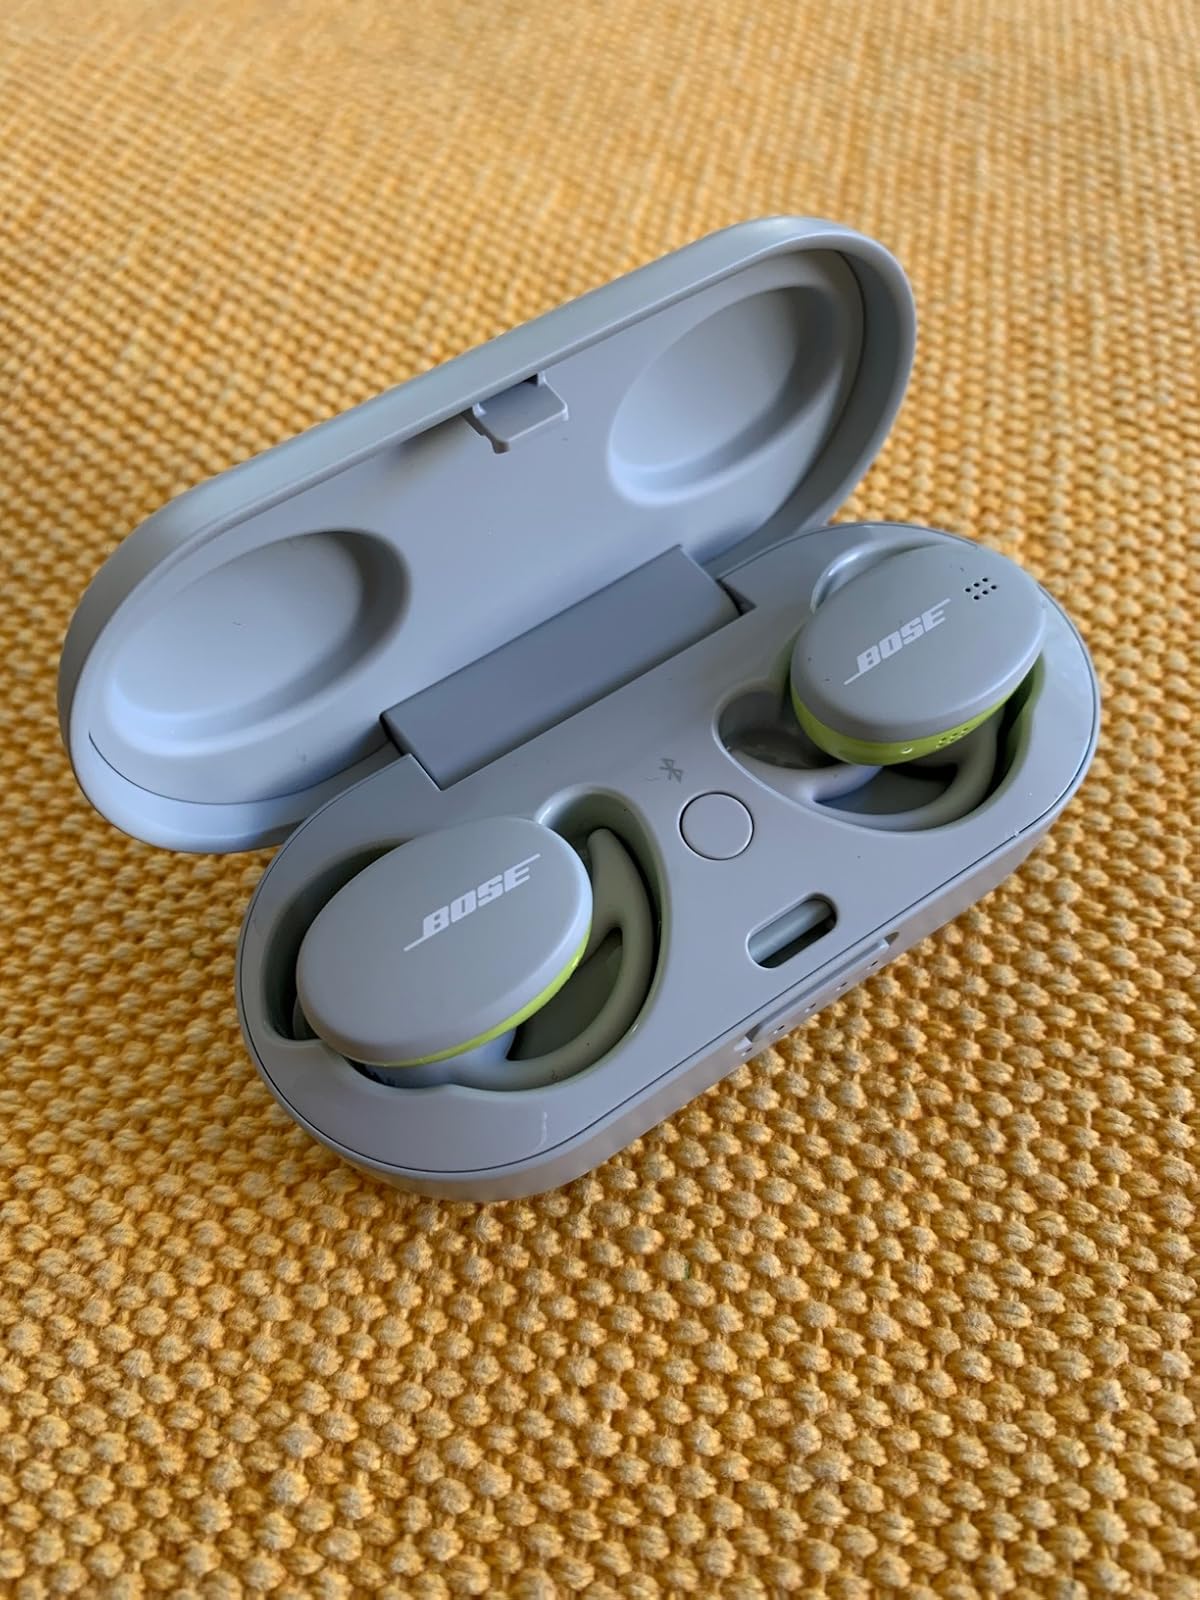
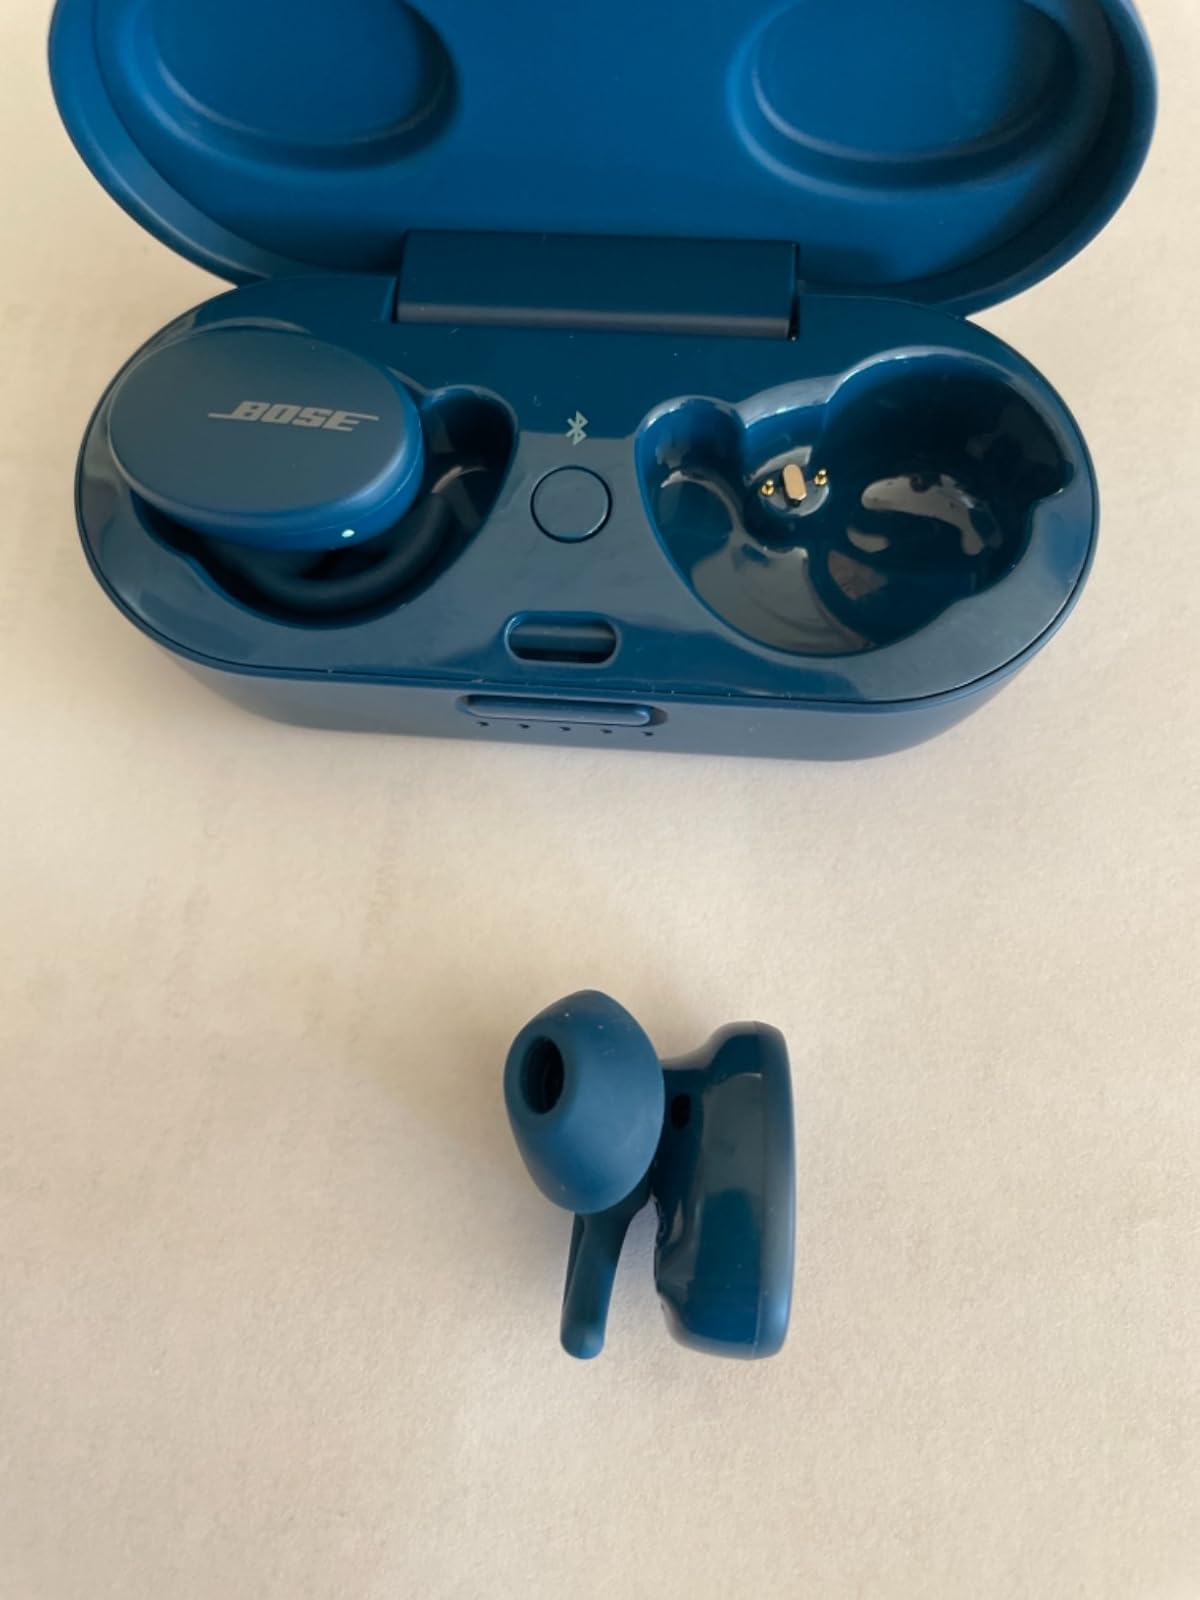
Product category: earbuds
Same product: no